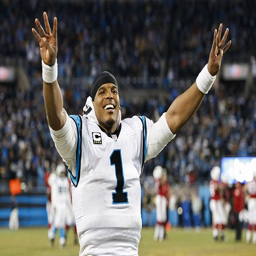
signals the fourth quarter in the football game against sports team .